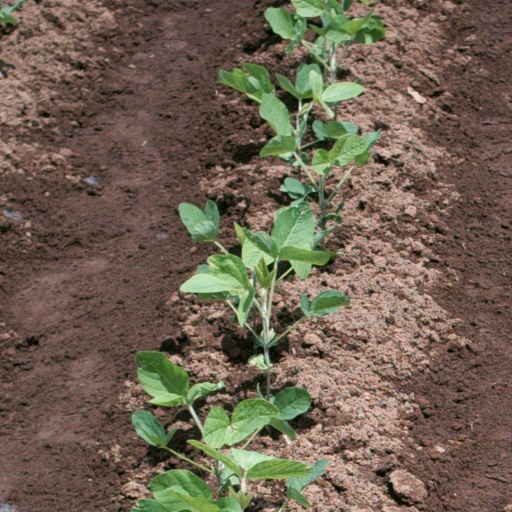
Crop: soybean